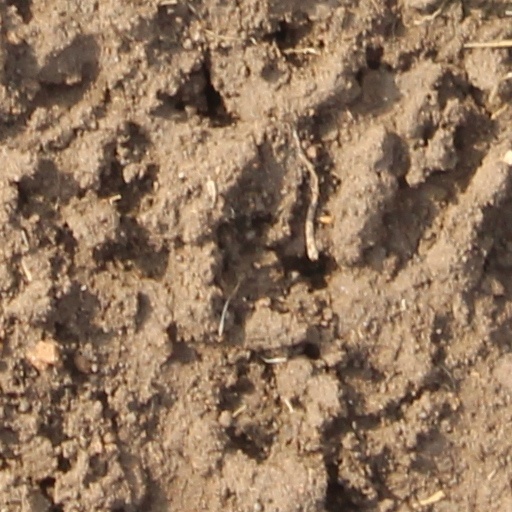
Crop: wheat